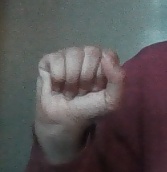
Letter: saad